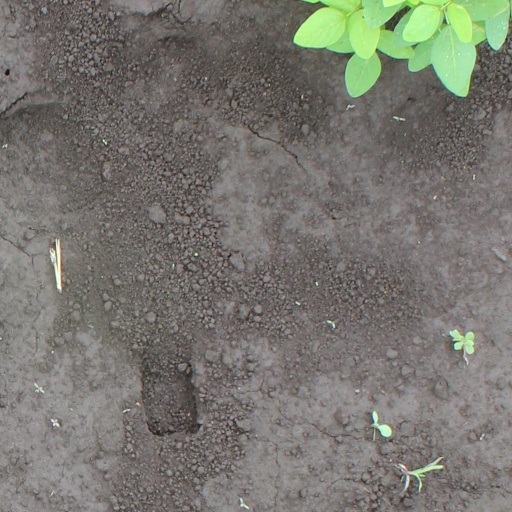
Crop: soybean